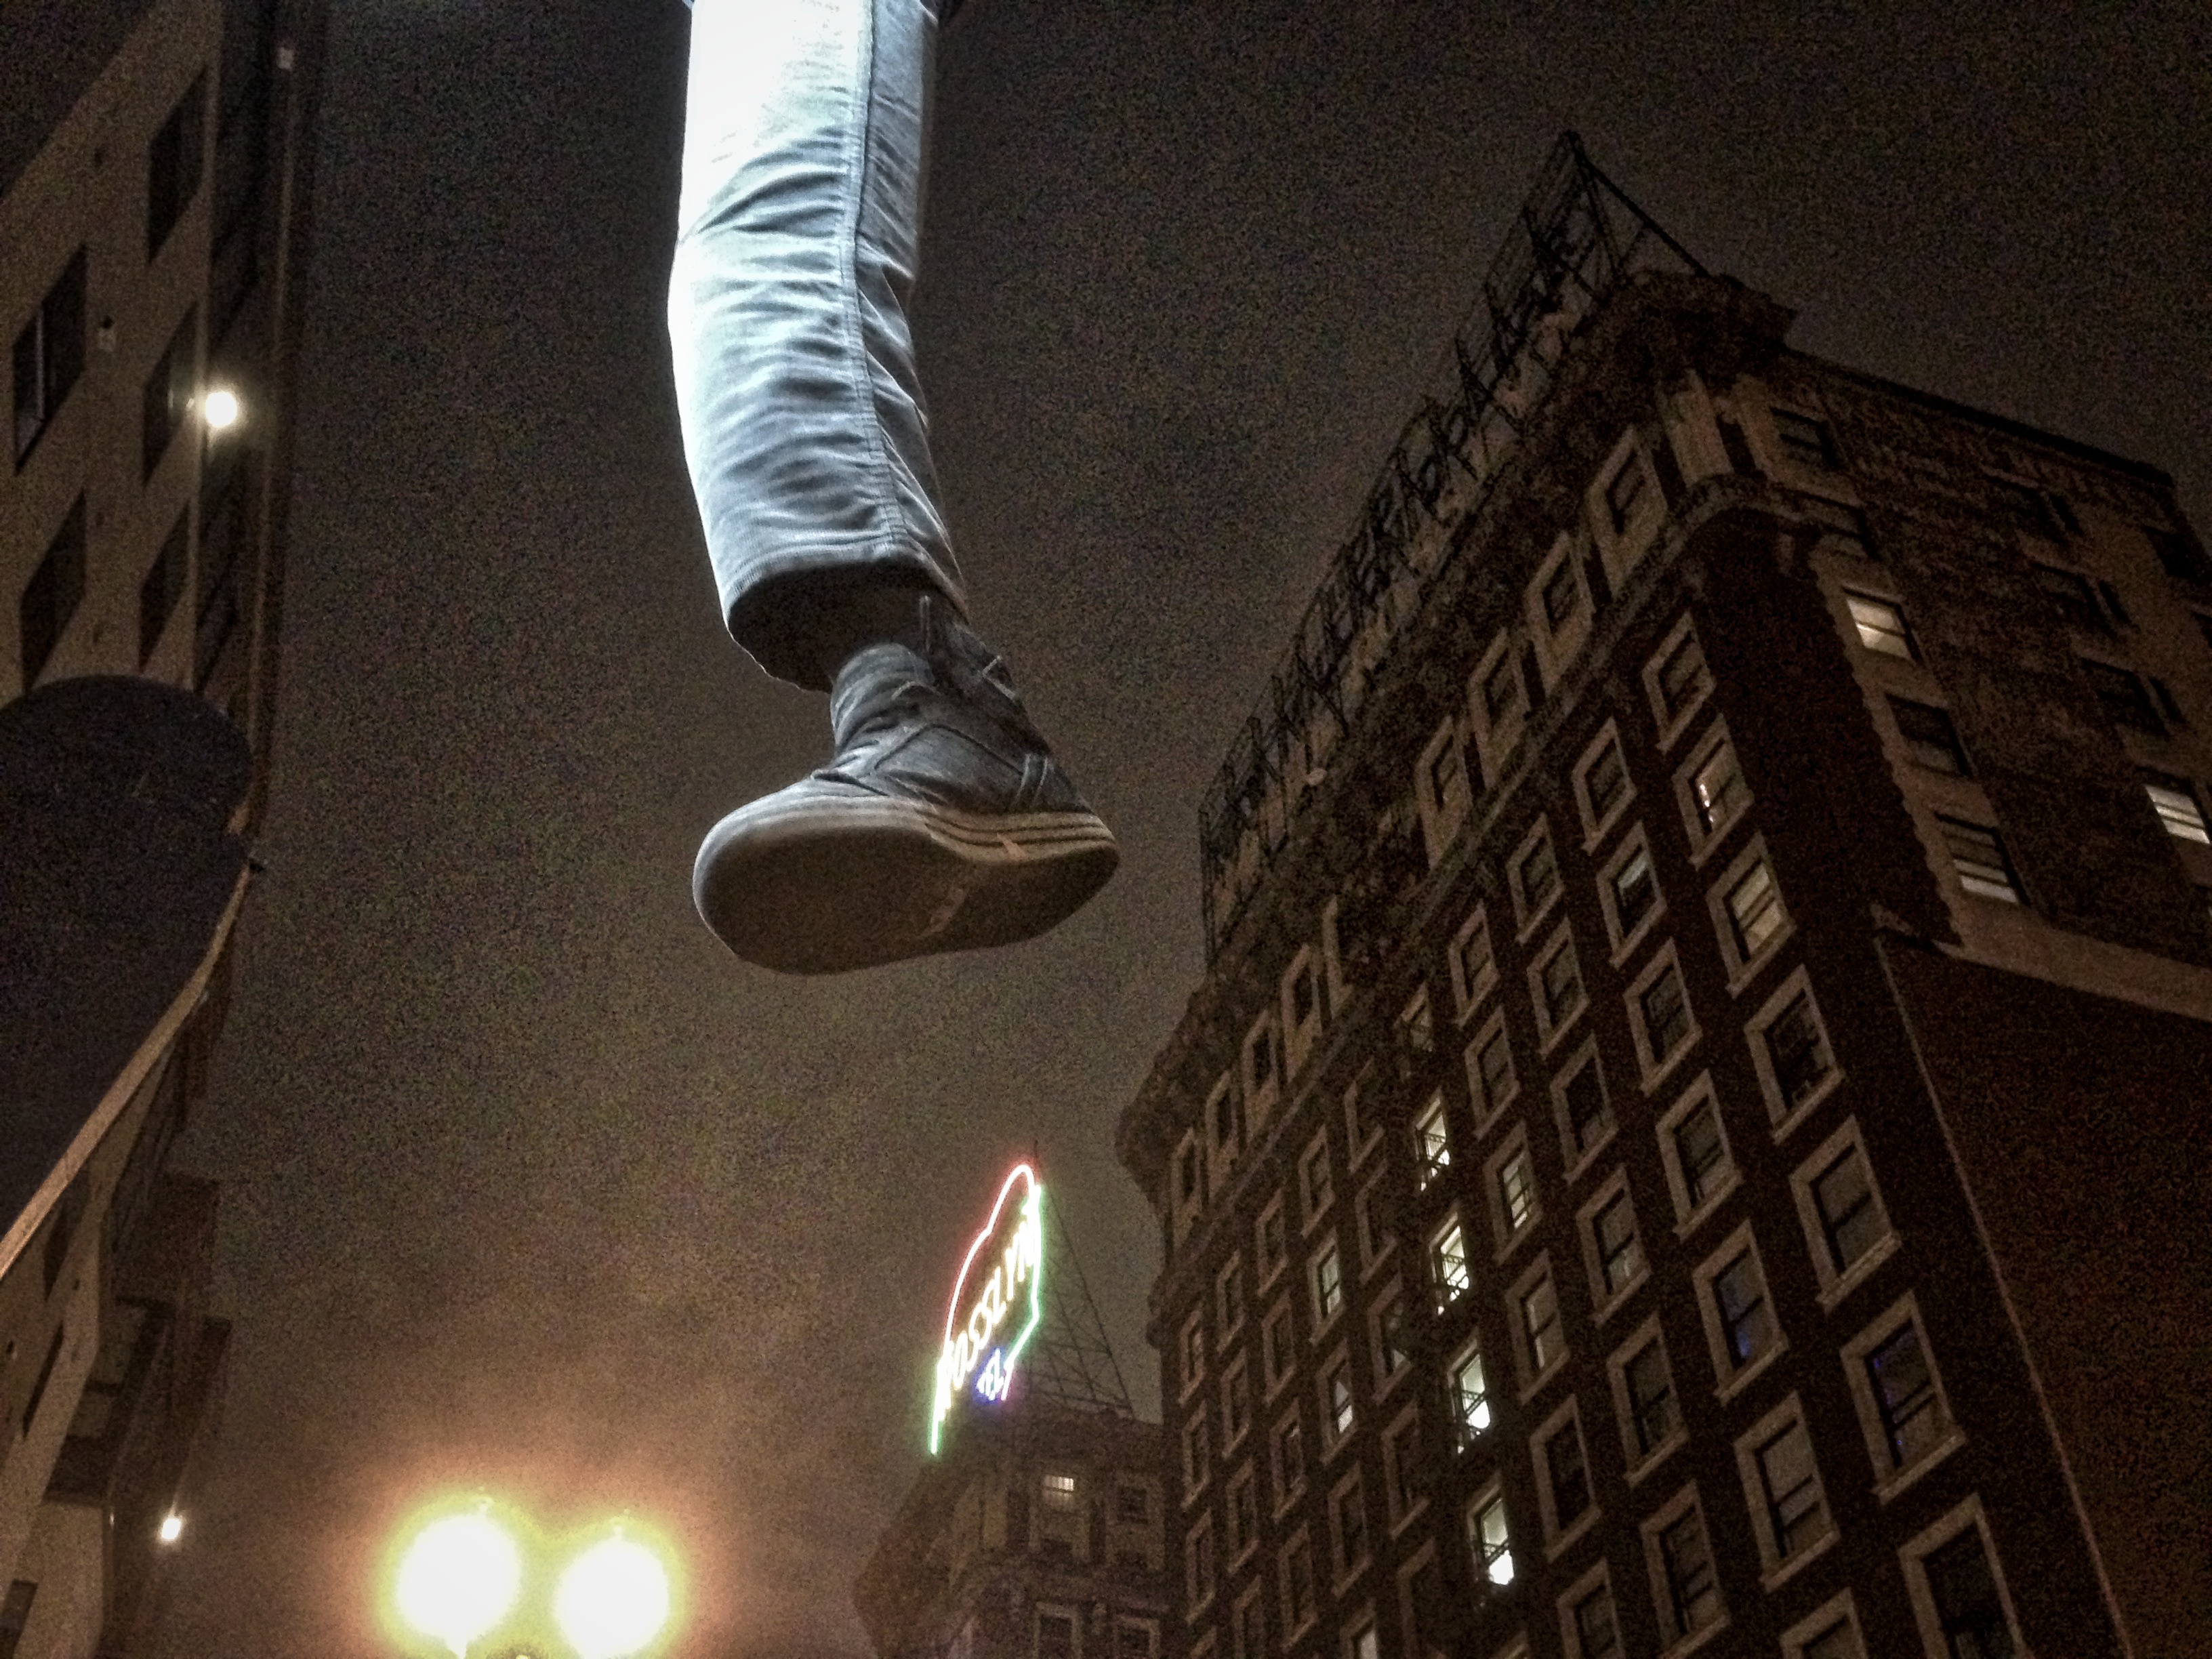
light, night, darkness, lighting, shape, 2015365, screenshot